Yule log

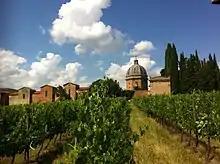
Val di Chiana, Tuscany, Italy, where it was customary to sing a prayer during the "cerimonia del ceppo" (log ceremony). Later, blindfolded children (later rewarded with sweets and other gifts), had to hit the log, while the rest of the family sang a particular song, called "Ave Maria del Ceppo".

Christmas in Italy begins on 8 December with the Feast of the Immaculate Conception, the day on which traditionally Christmas trees are erected, and ends on 6 January of the following year with Epiphany.